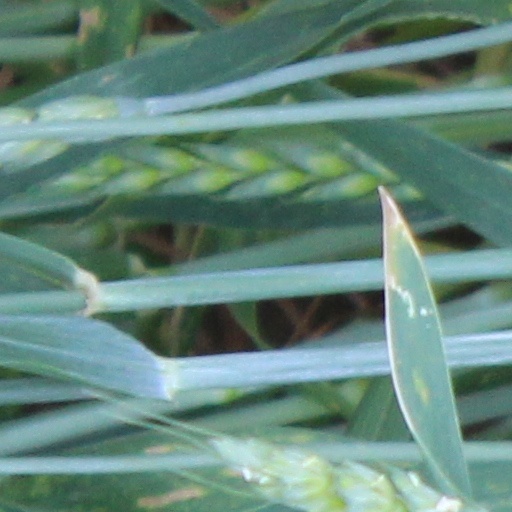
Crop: wheat